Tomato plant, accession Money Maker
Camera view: tilt-top (135 deg); turntable rotation: 270 degrees
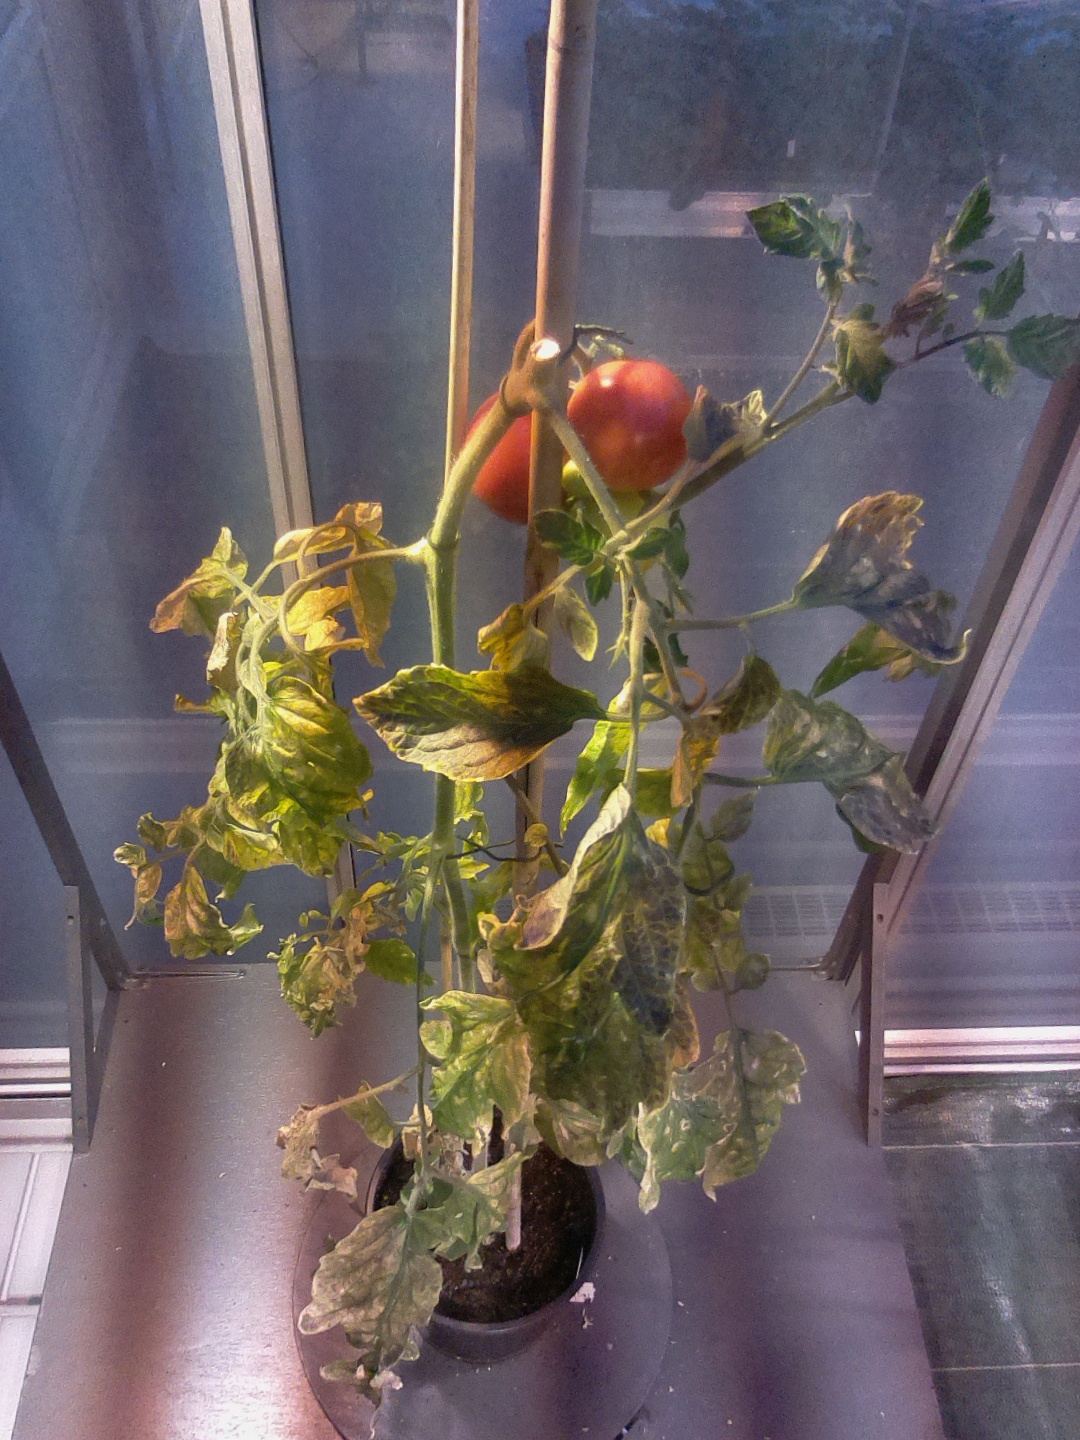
BBCH growth stage 85: 50%-60% of fruits show typical fully ripe color